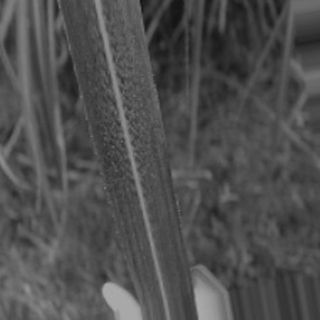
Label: sugarcane_bacterial_blight